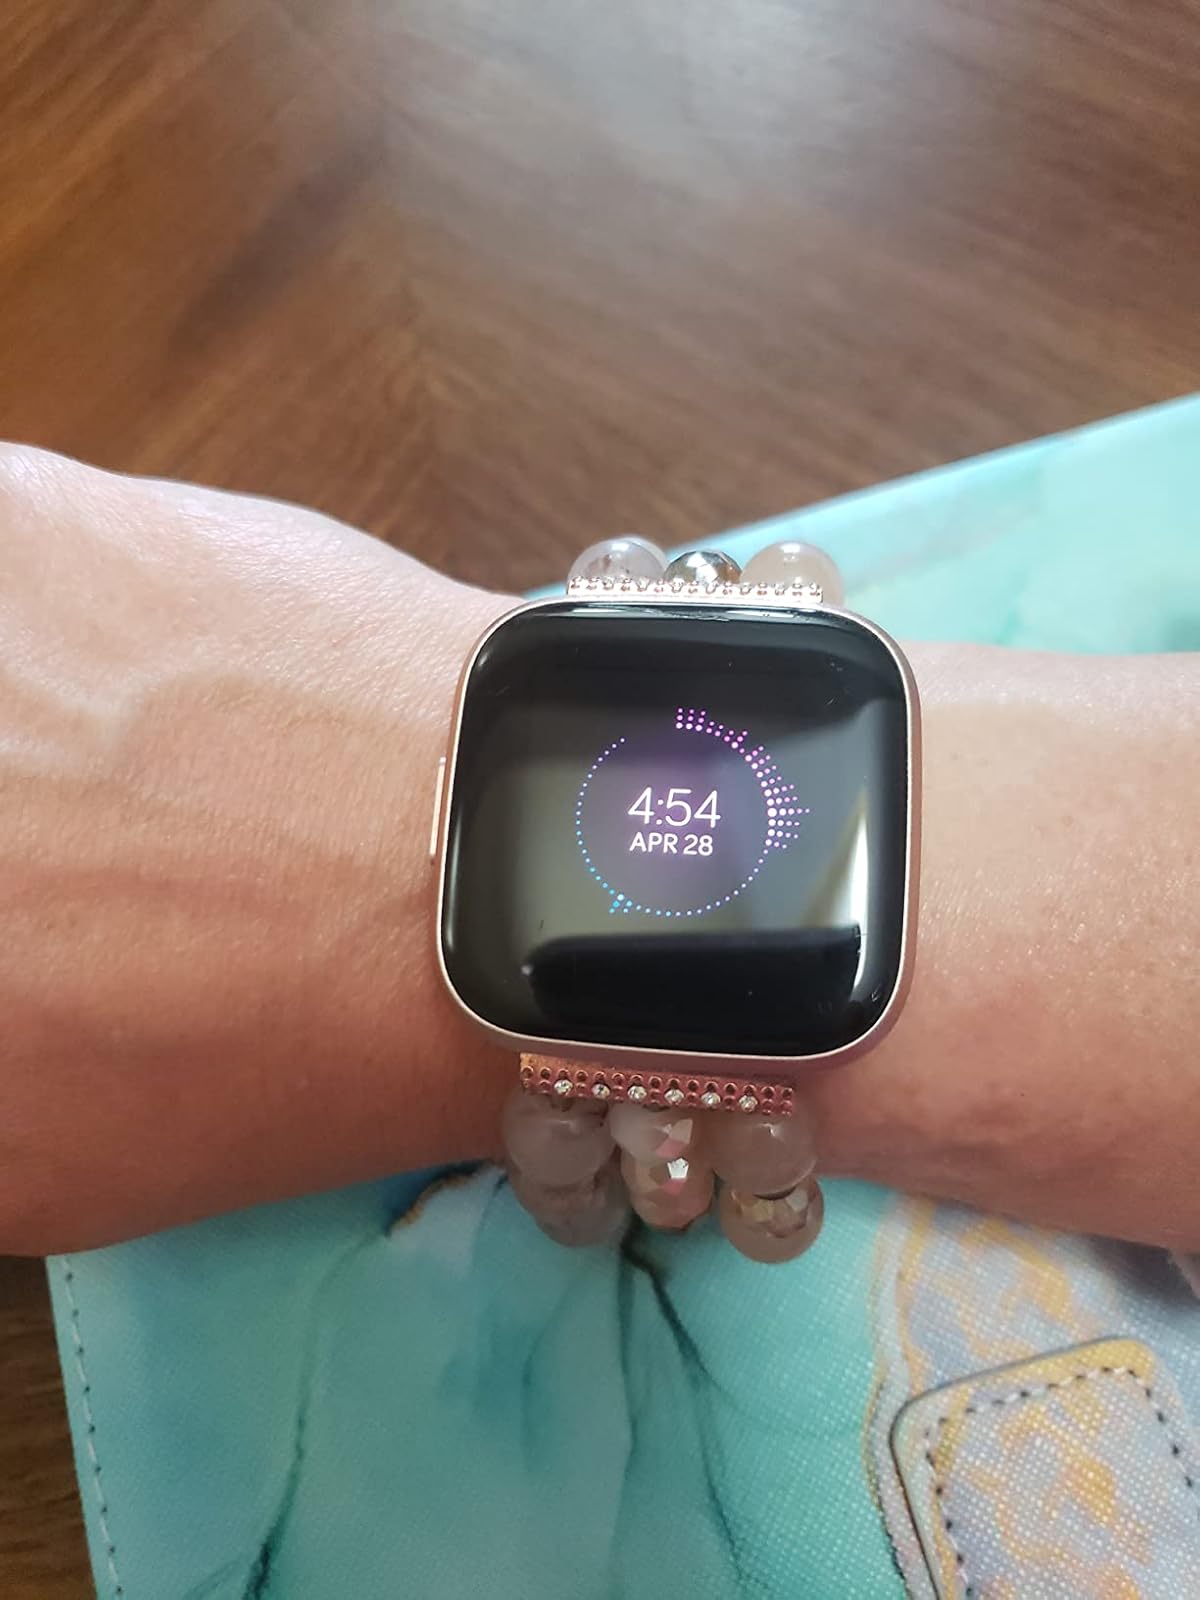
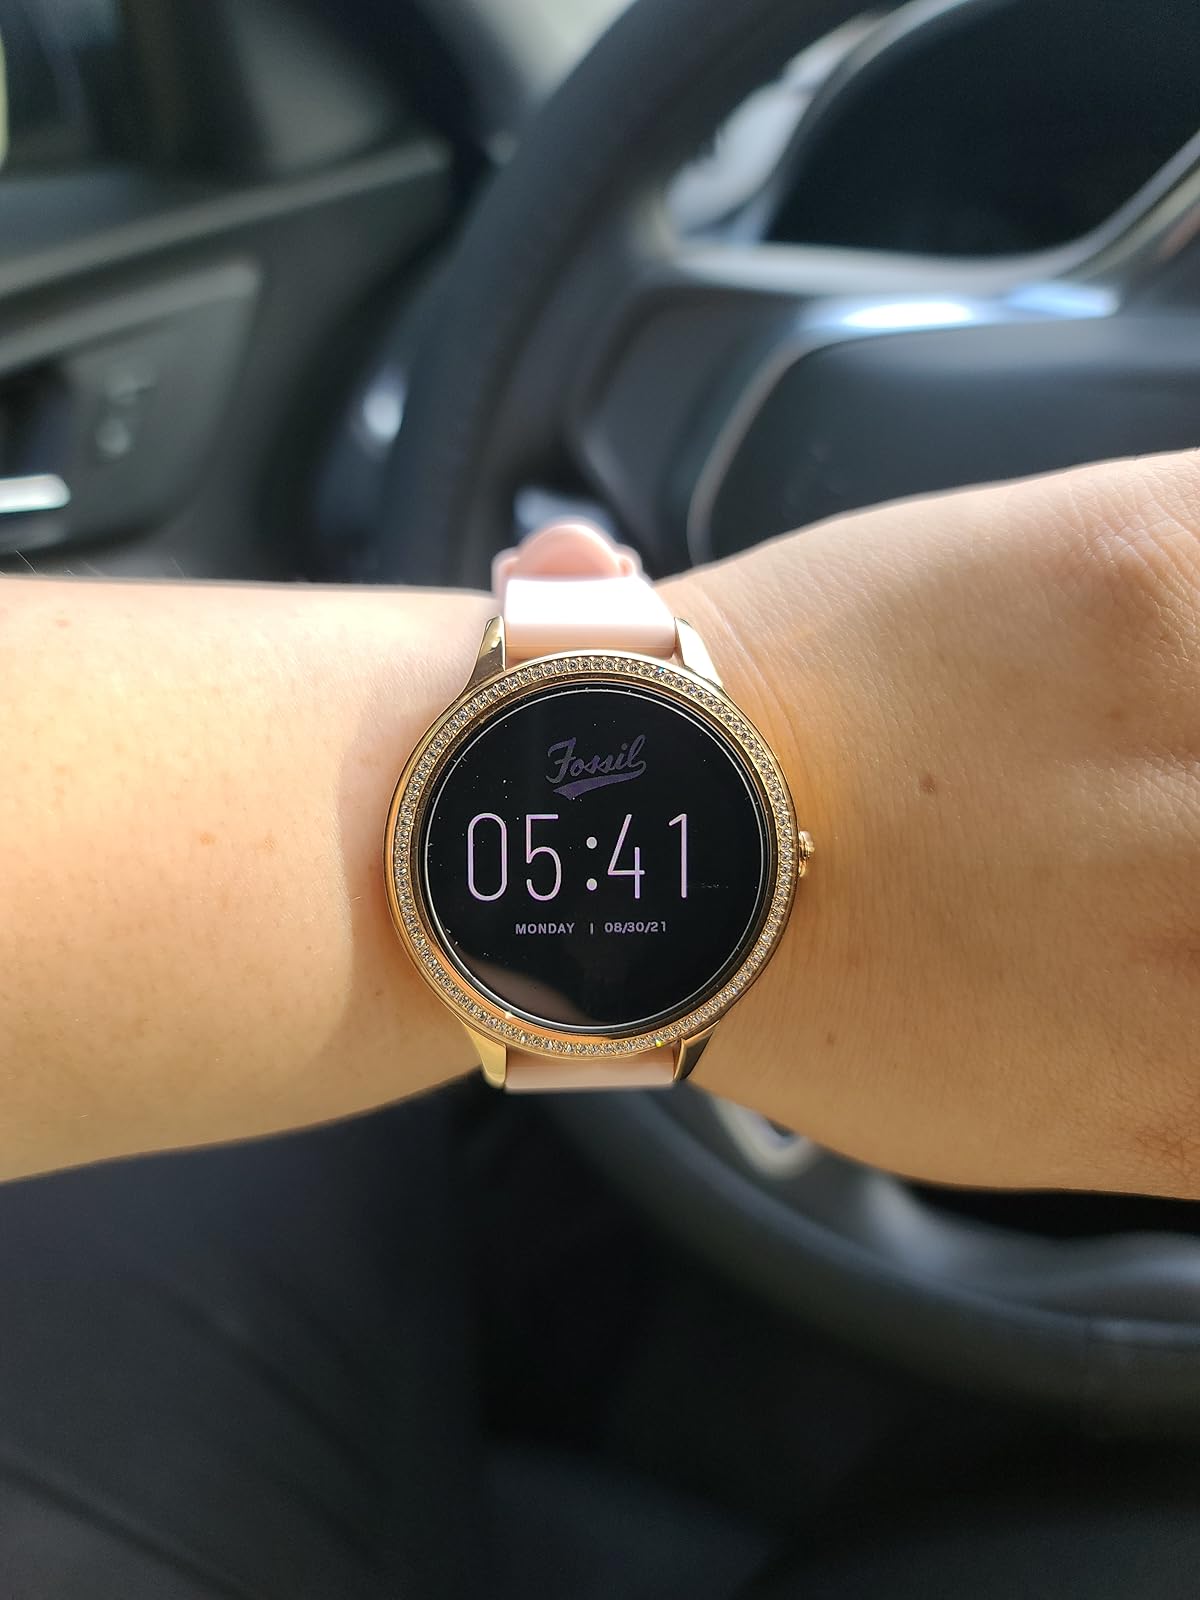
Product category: smartwatch
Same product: no